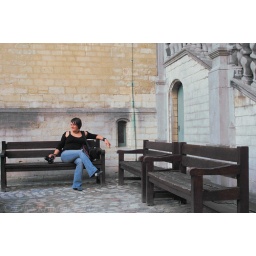
The lady in black and blue